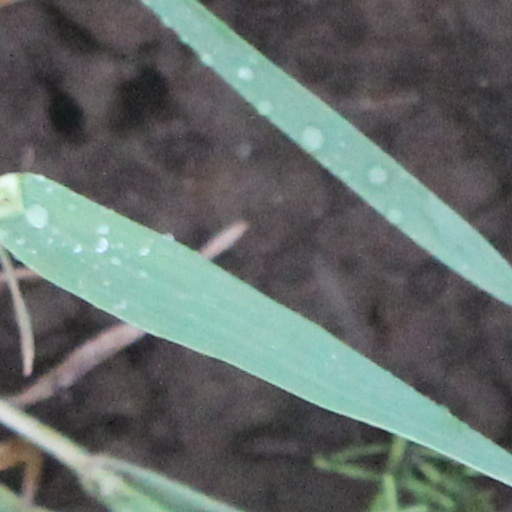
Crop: wheat